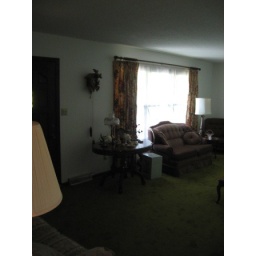
Standing in doorway to hall bathroom looking toward from door (living room).